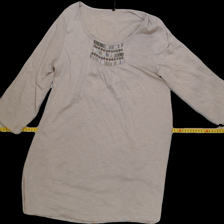
View: front
Type: Top
Category: Ladies
Brand: Free quent
Colors: Beige
Material: 100% Poly
Cut: Regular
Size: S
Season: All
Trend: No trend
Stains: No
Price range: <50
Recommended usage: Export